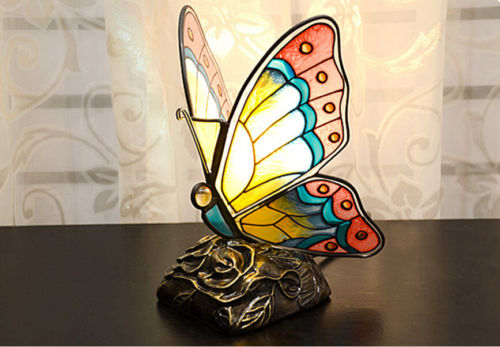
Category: lamp